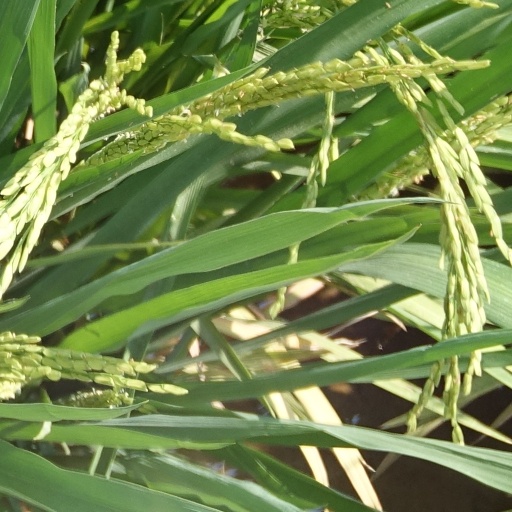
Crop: rice